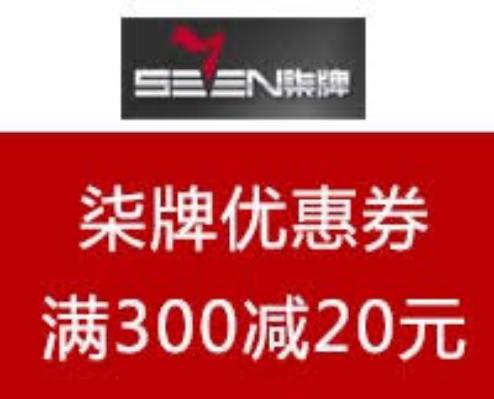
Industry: Clothes